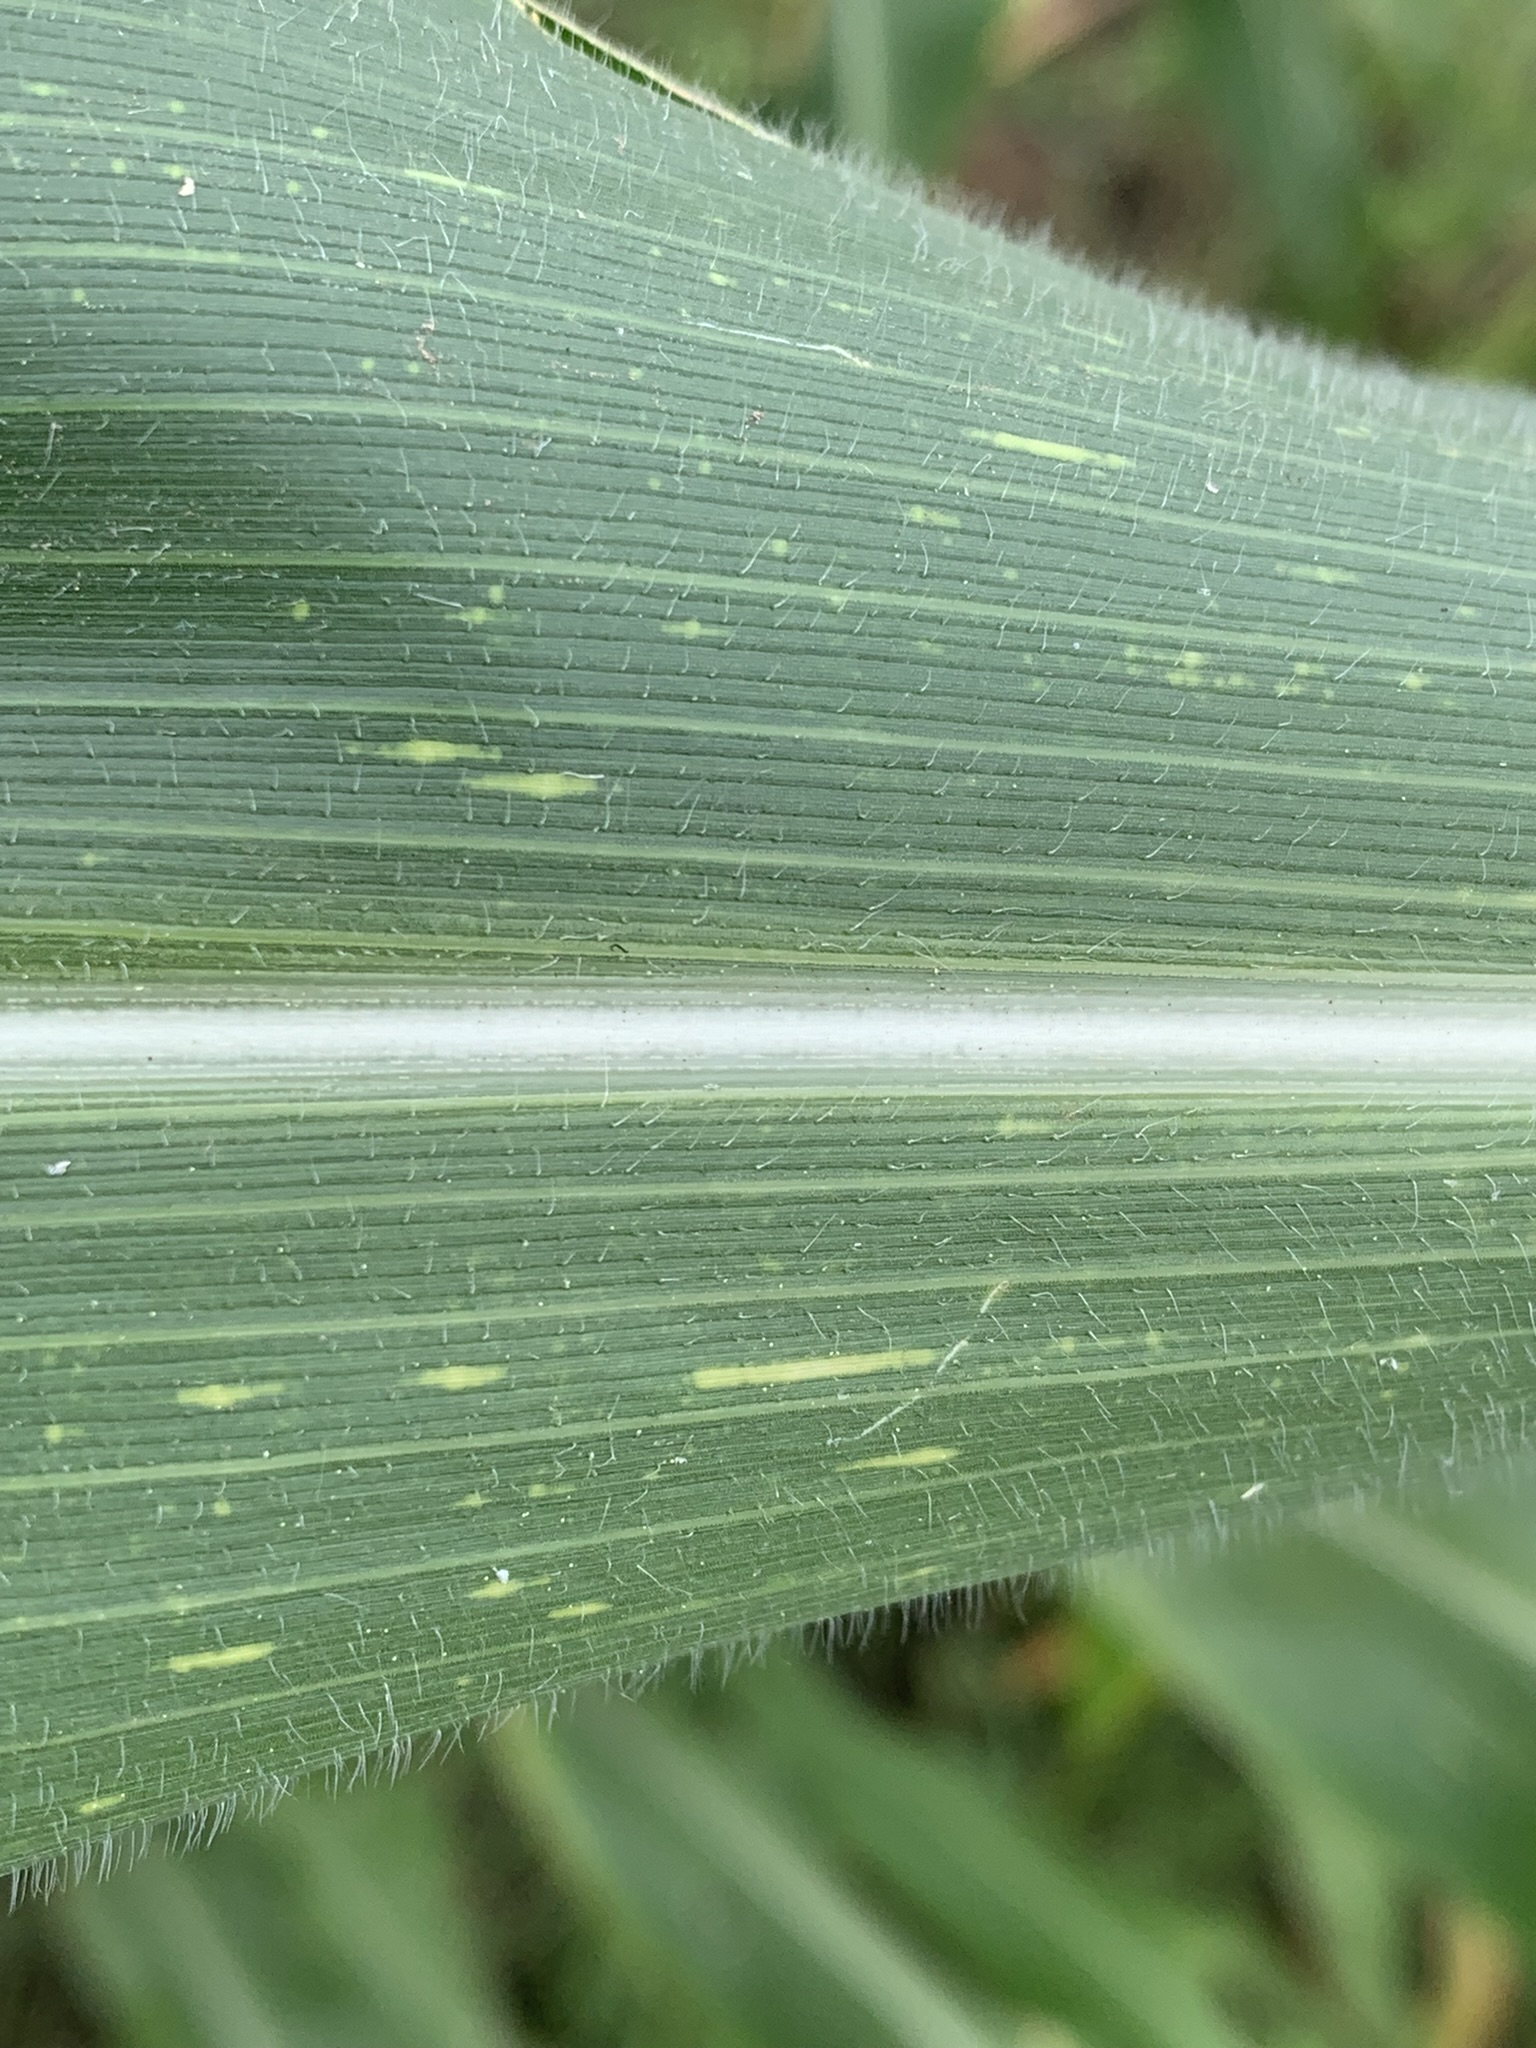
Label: MSV